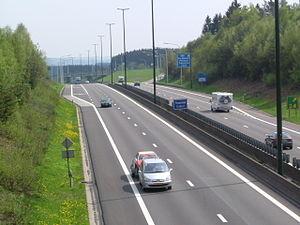
Photo de la E411 prise depuis un pont.
L'autoroute belge A4, surnommée Autoroute de l’Ardenne, est une autoroute qui relie Bruxelles au Grand-Duché de Luxembourg. Partant de Bruxelles, elle longe Wavre, Namur, Dinant, Libramont-Chevigny et Arlon. Elle traverse donc les provinces du Brabant flamand, du Brabant wallon, de Namur et de Luxembourg.
Le réseau autoroutier belge est très développé et bénéficie de la deuxième plus forte densité en Europe, la Belgique n'étant devancée que de peu par les Pays-Bas. Sa longueur totale est de 1 763 kilomètres.